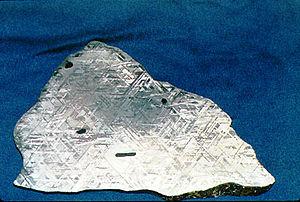
L’archéométallurgie, appelée aussi paléométallurgie, est la science qui étudie les procédés de fabrication des objets métalliques dans les sociétés pré-industrielles. Elle s'intéresse à l'historique des techniques de transformation et d'utilisation des métaux depuis la Préhistoire jusqu'au Moyen Âge.